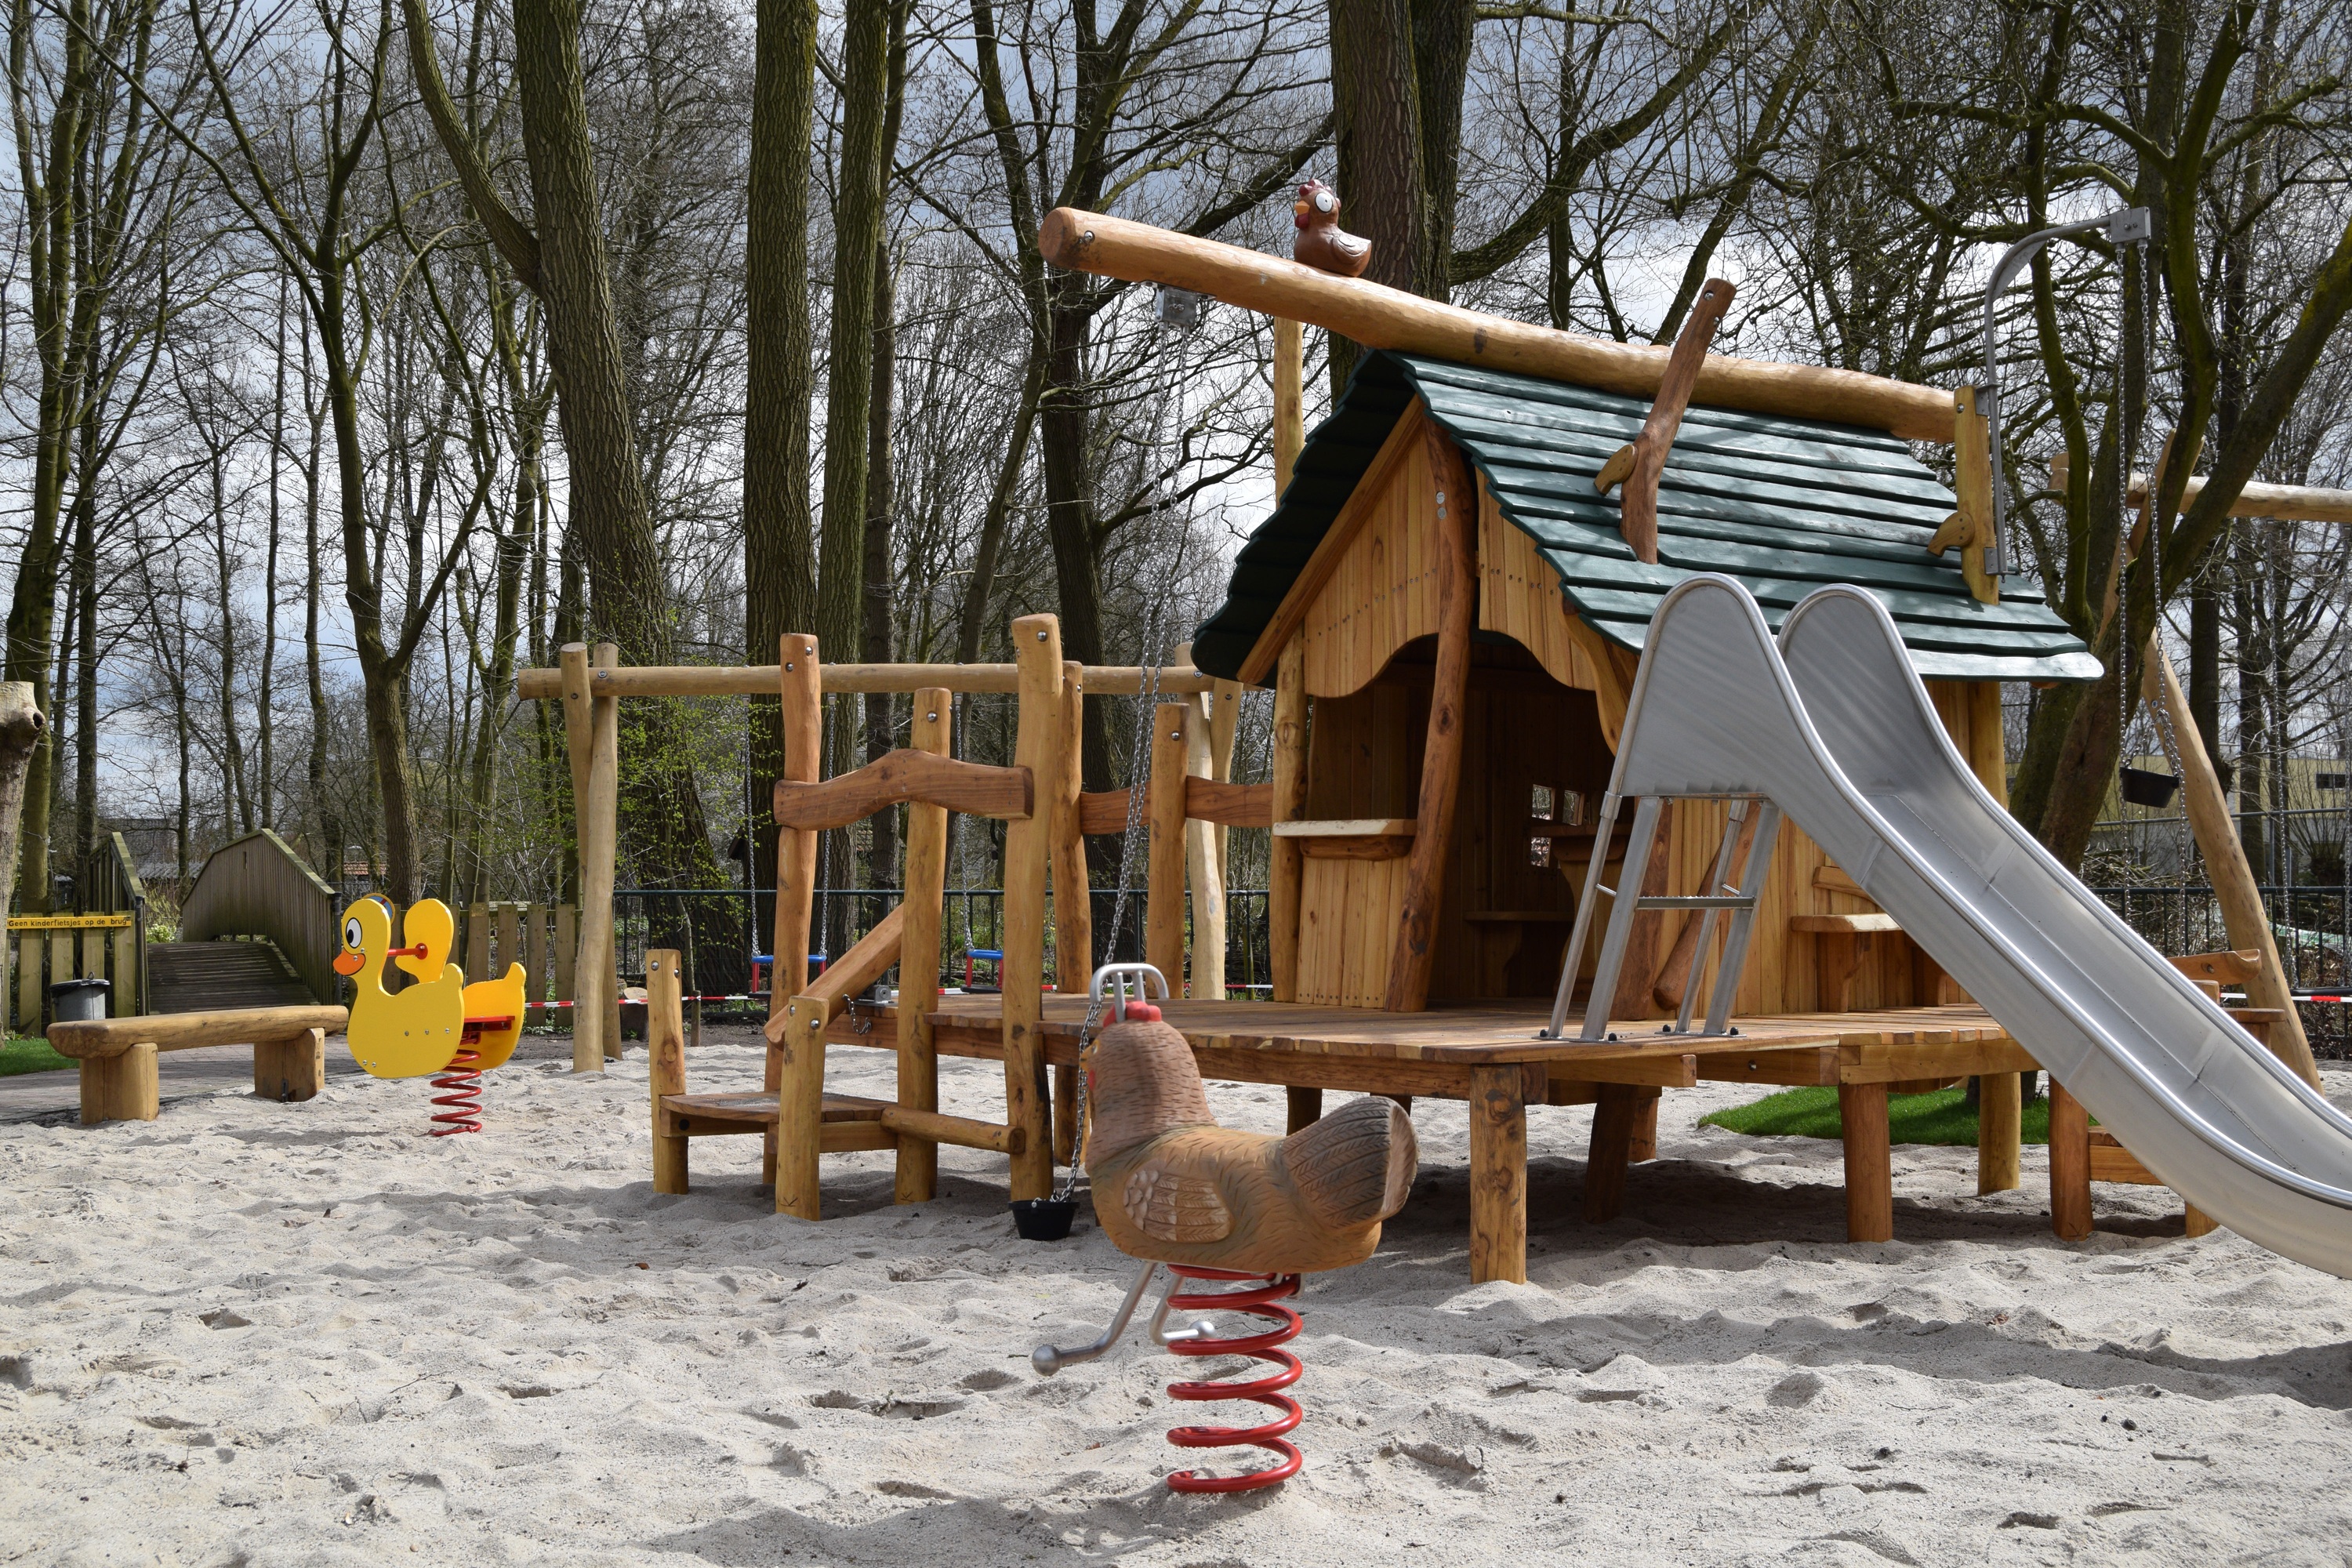
play, city, recreation, backyard, public space, playground, petting, children's playground, outdoor recreation, playset, human settlement, outdoor play equipment